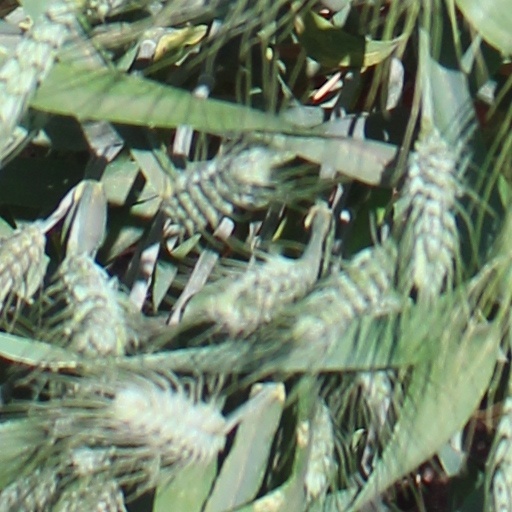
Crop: wheat